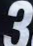
Number: 3